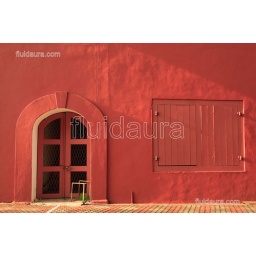
The bright red walls of The Stadhuys lit by the rising sun.